House of the Twenty-Four

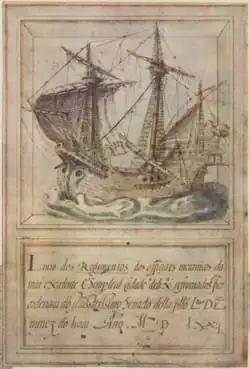
Frontispiece of the "Livro dos Regimentos dos Oficiais Mecânicos" (1572), a compilation of the consuetudinary laws governing the "mechanical" professions in Lisbon

Even though the guilds enjoyed royal protection, the relationship between the Crown and the corporation was not always amicable. Two notable examples are the disestablishment of the House of the Twenty-Four of Lisbon by King Manuel I in 1506, as punishment for the disruption of public order that resulted in the Easter Slaughter (the House was only reestablished by King John III in 1508, after substantial reform), and the disestablishment of the House of the Twenty-Four of Porto in 1661, when it was accused of taking part in the riots against the tax on stamped paper created by Luisa de Guzmán, Queen Regent (it was restored in 1668), and again in 1757, after opposition to the General Company of Agriculture of the Wines of the Upper Douro (it was restored in 1795).